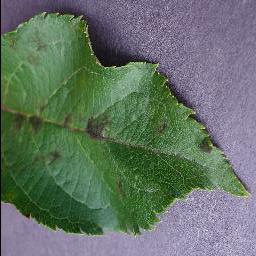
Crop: apple
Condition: scab